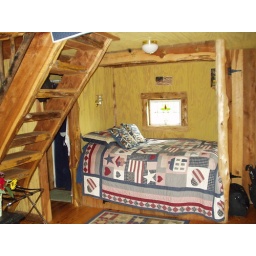
Our bed with a pretty stained glass by it.